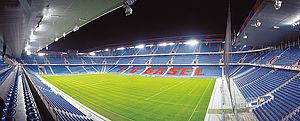
La saison 2018-2019 de Super League est la cent vingt-deuxième édition du championnat de Suisse de football, opposant les dix meilleurs clubs suisses en matchs aller-retour hebdomadaires.
Le Parc Saint-Jacques est le stade du club de football suisse FC Bâle, situé à Bâle. Son surnom est Joggeli et a une capacité de 38 512 places, poussée à 42 500 durant le Championnat d'Europe de football 2008.
La saison 2019-2020 de Super League est la cent vingt-troisième édition du championnat de Suisse de football, opposant les dix meilleurs clubs suisses en matchs aller-retour hebdomadaires.